Ernestine Schaffner

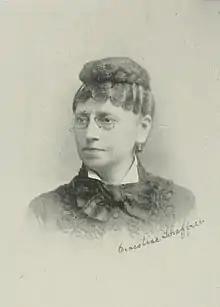
Ernestine Schaffner, a "Woman of the Century"

Ernestine Schaffner (known as "The Prisoner's Friend"; ca. 1828 – June 18, 1902) was a German-born American prison reformer. She was the first to do volunteer missionary work among those detained in the New York City Prison, known as The Tombs, having the financial means to indulge her charitable leanings in a substantial way. Daily, she left her luxurious home in New York City to try and right some of the wrongs inflicted by society and the law. In 1890, Schaffner's philanthropic work had grown to be so extensive that she engaged a salaried lawyer to attend to the legal part of it, and at the same time, she opened an office near The Tombs at 23 Centre Street. Here she advertised: ‘Free Advice to the Poor and the Innocent Accused.’ Schaffner was regularly out in bail bonds, and she had a considerable sum lent to those who had been prisoners. She and Rebecca Salome Foster were known as "The Angels of the Tombs".